Sailing stones

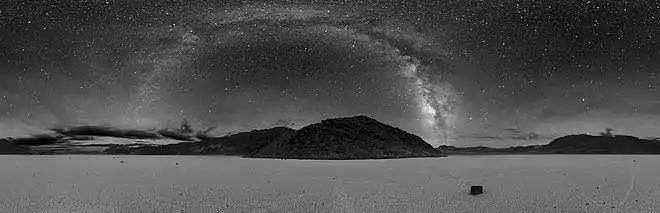
A panorama of the Milky Way with the tracks of sailing stones below: Notice the stone on the right side.

Ten of the initial 30 stones moved in the first winter with Mary Ann (stone A) covering the longest distance at . Two of the next six monitored winters also had multiple stones move. No stones were confirmed to have moved in the summer, and in some winters, none or only a few stones moved. In the end, all but two of the monitored stones moved during the seven-year study. At in diameter, Nancy (stone H) was the smallest monitored stone. It also moved the longest cumulative distance, , and the greatest single winter movement, . The largest stone to move was .